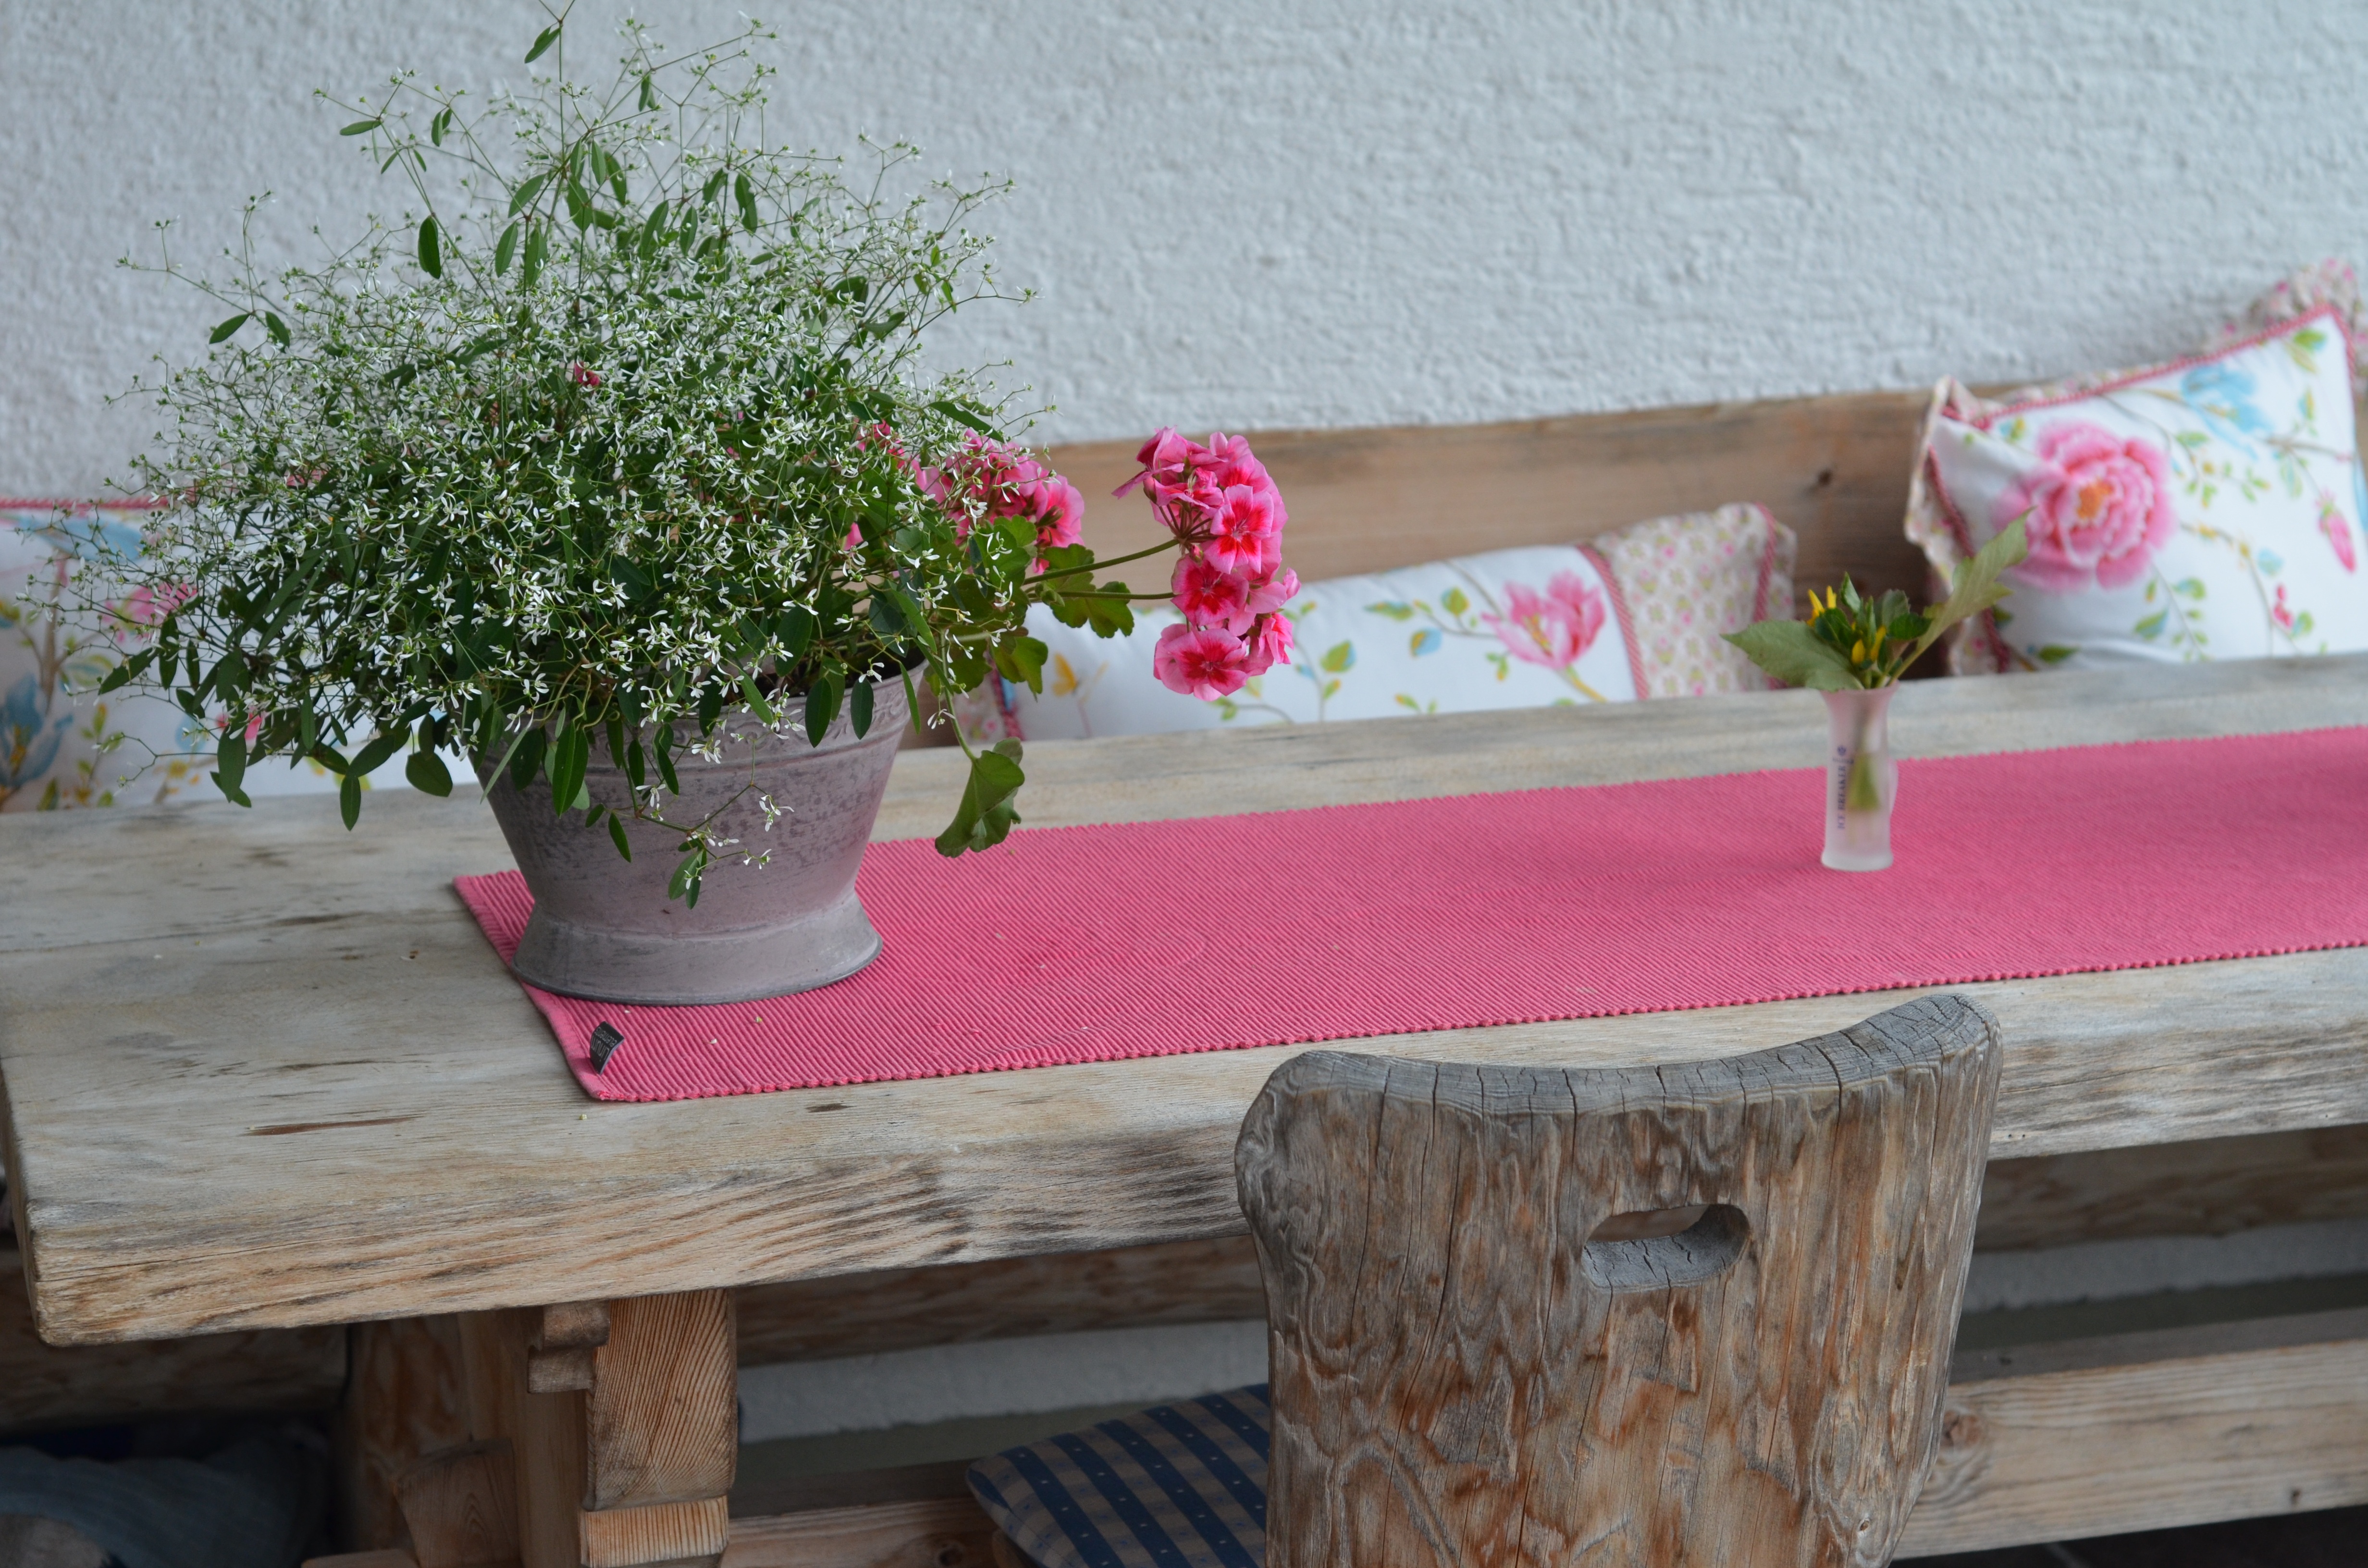
table, flower, furniture, pink, decor, flowers, art, ays side